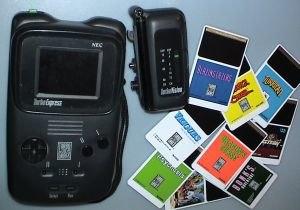
HuCard est un format de carte mémoire développé par Hudson Soft à la fin des années 1980 et utilisé comme support pour les jeux vidéo des consoles de la gamme PC-Engine de NEC Corporation. Le circuit intégré miniaturisé permet des dimensions nettement plus compactes que les formats de cartouches utilisés chez les marques concurrentes à la même époque, ce qui fut mis en avant comme argument marketing.
La PC-Engine GT est une console portable de jeux vidéo, sortie en 1990 et fabriquée par NEC Corporation. Elle sort en France en janvier 1991 au prix de 2490 FF avec un jeu, puis passe d'un coup à seulement 1490 FF avec un jeu en novembre 1992.